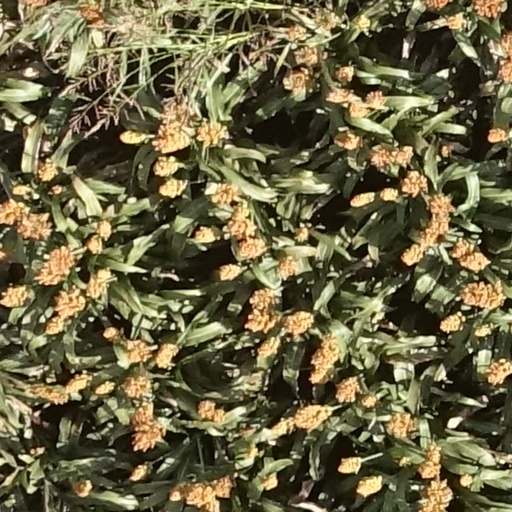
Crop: sorghum